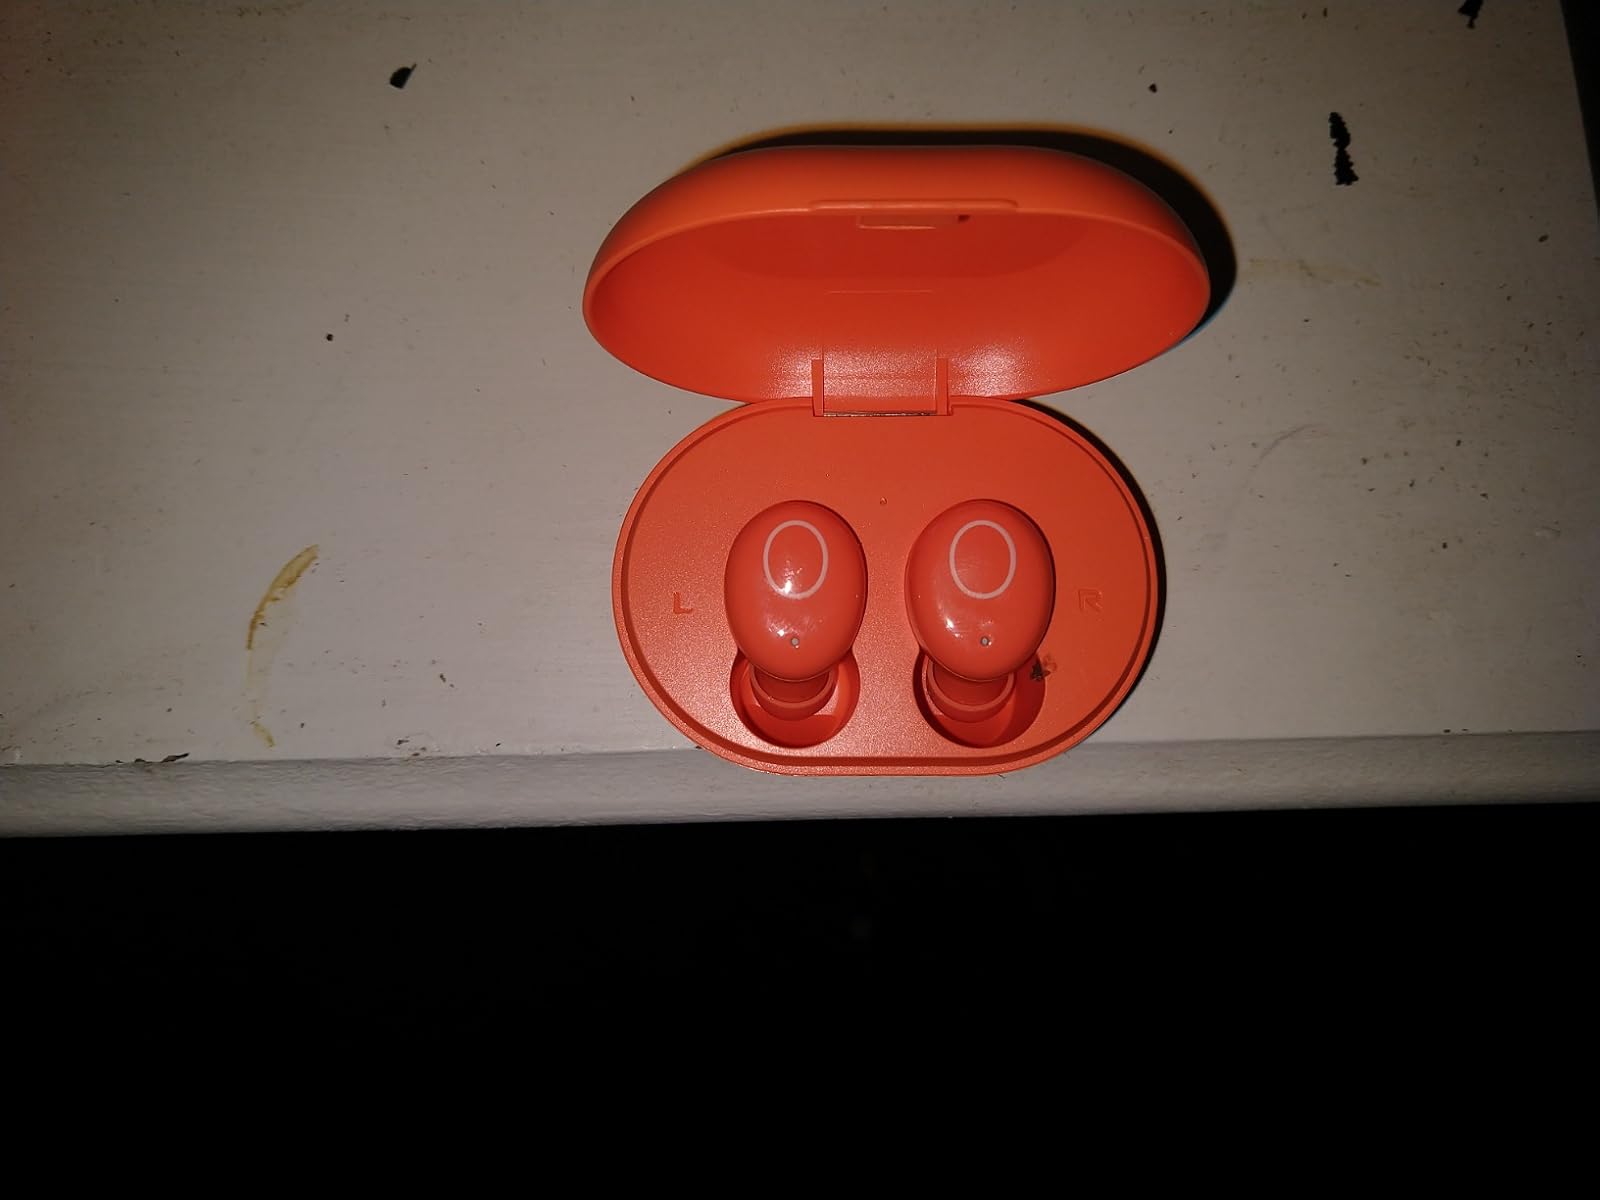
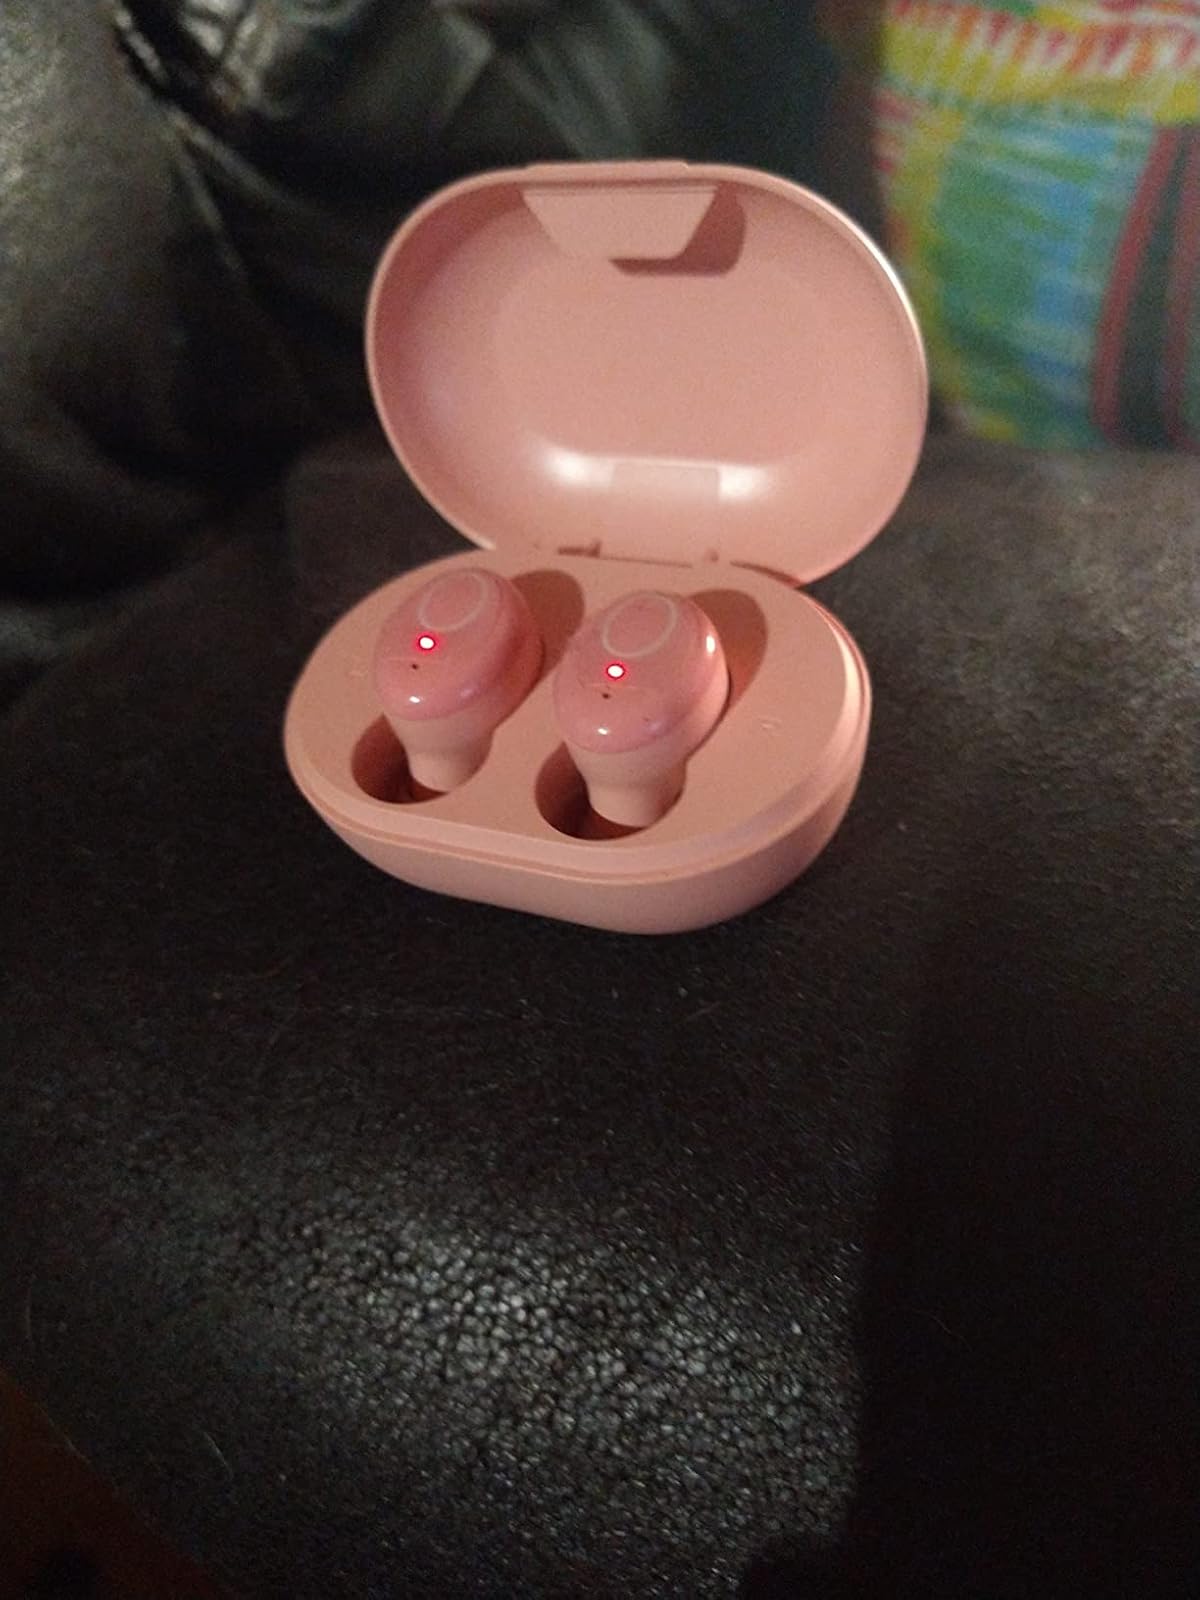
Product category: earbuds
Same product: no